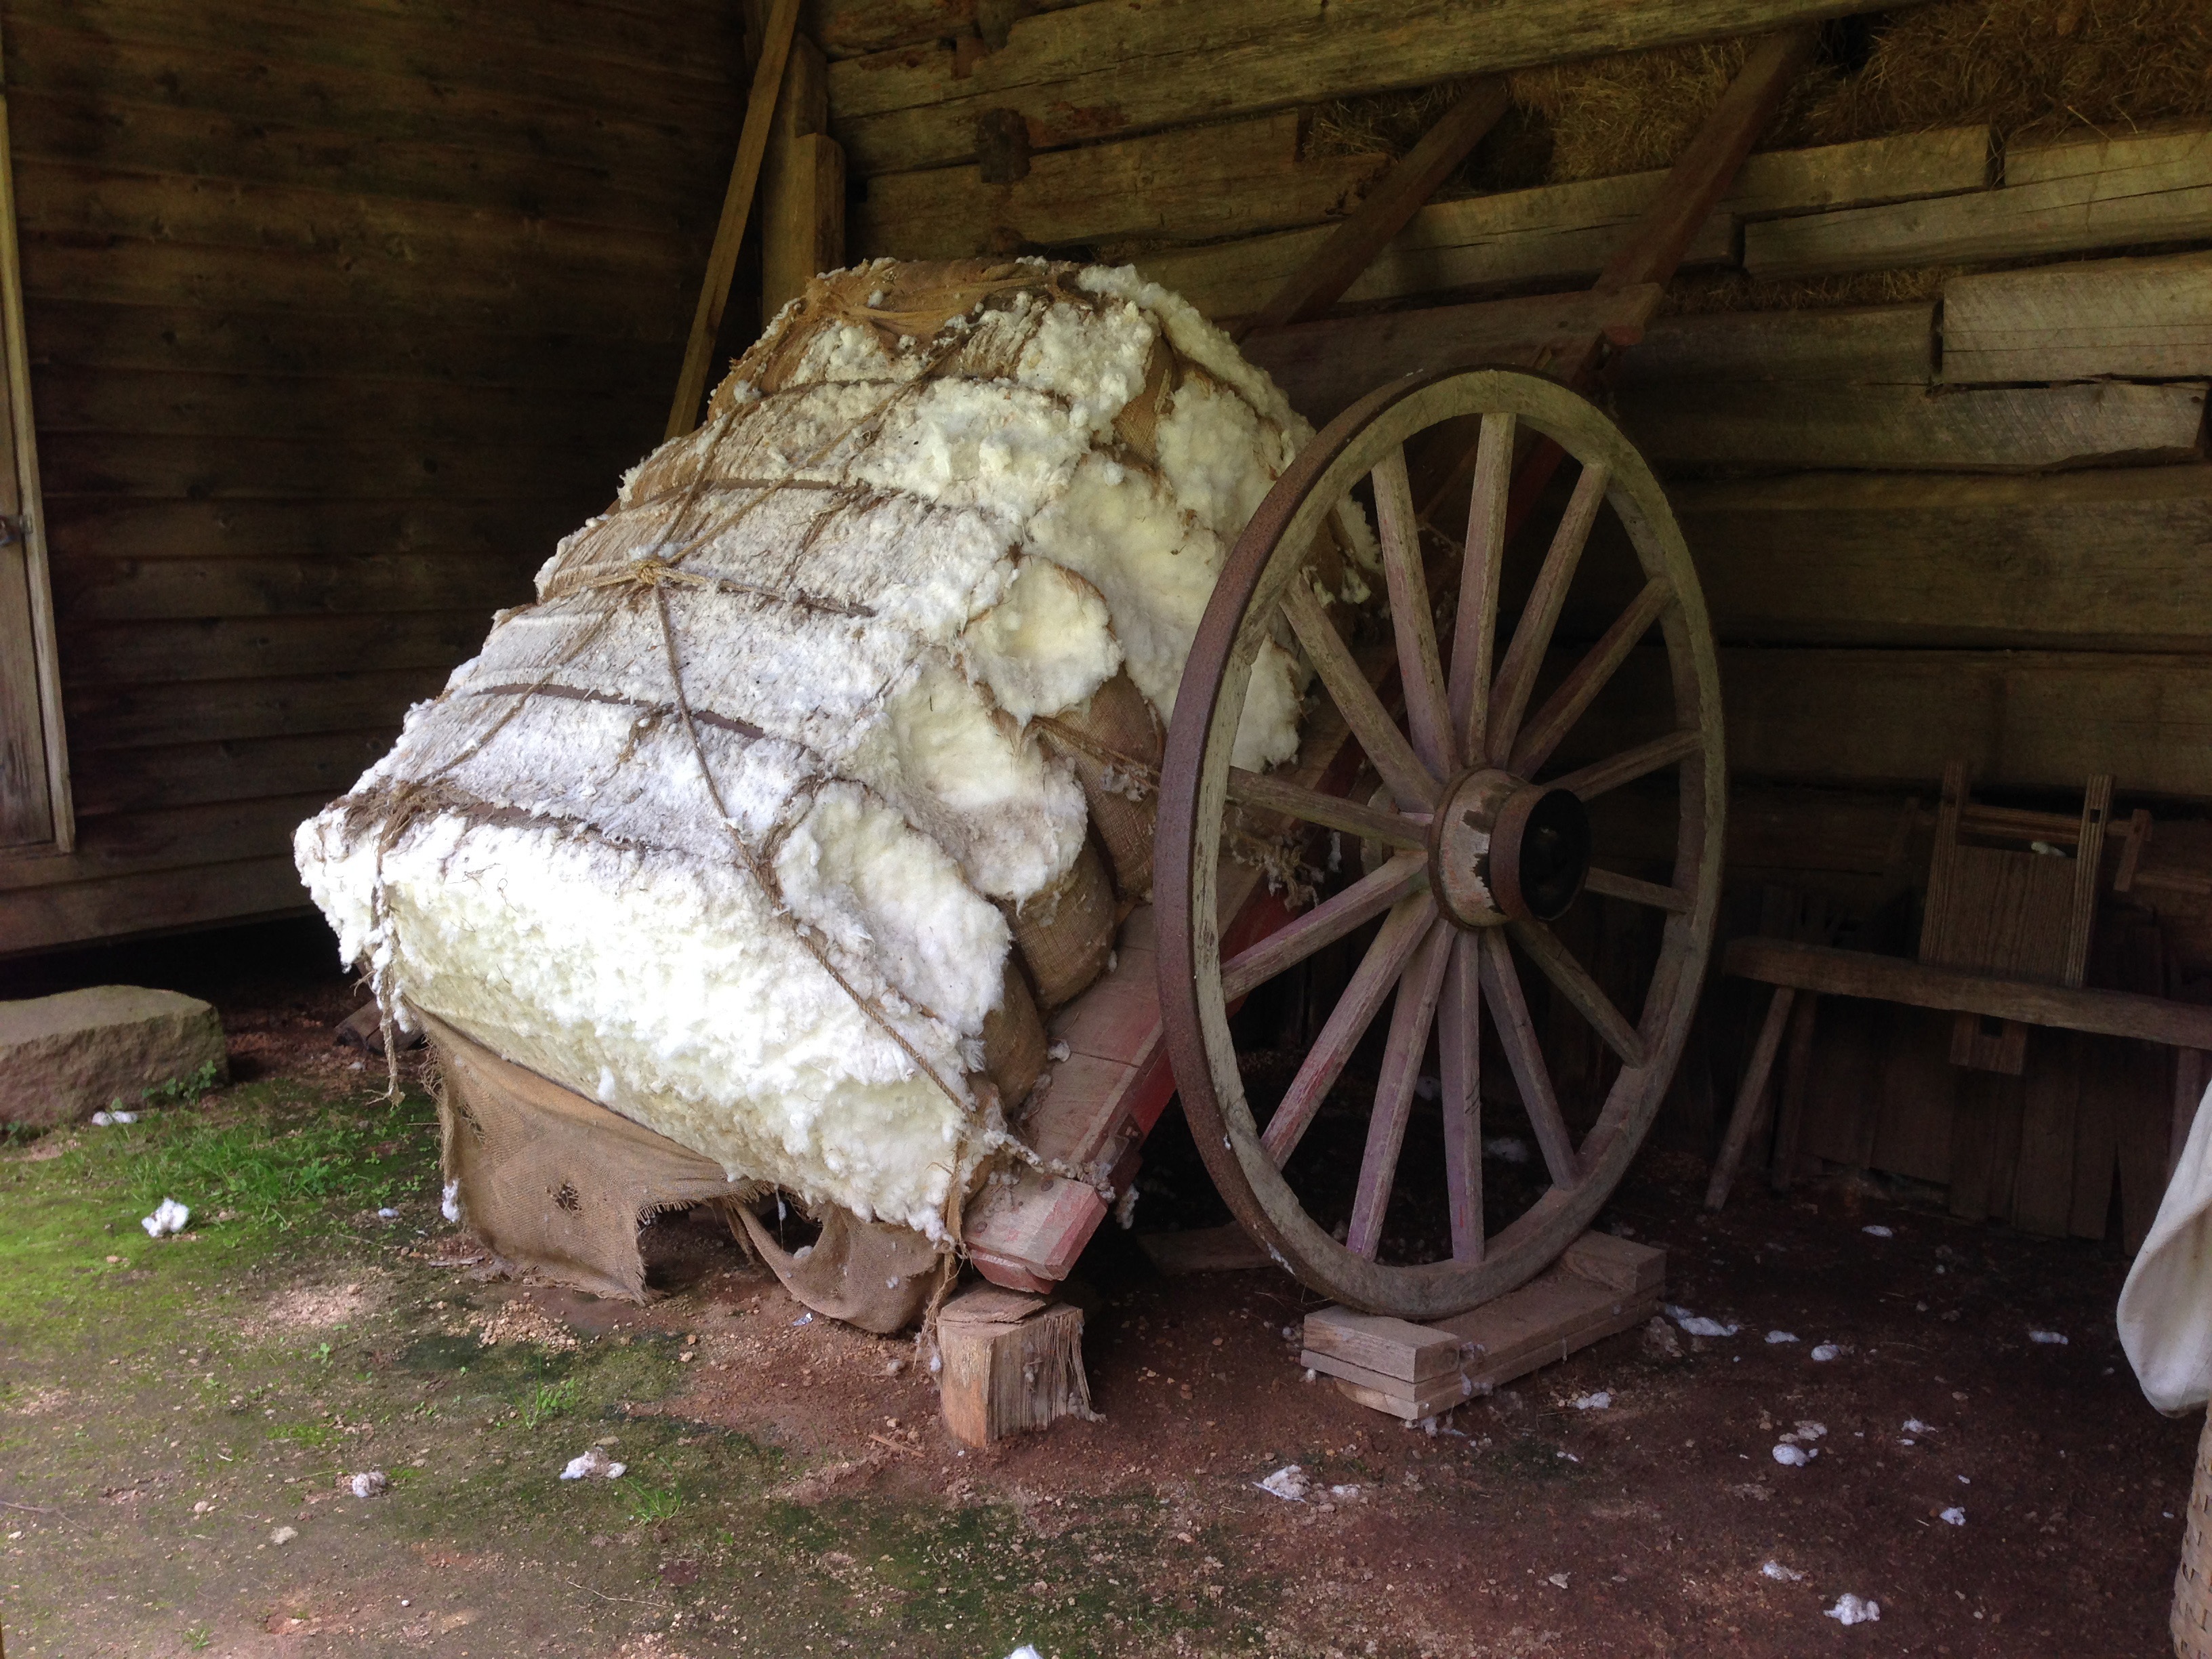
wood, white, bale, wagon, crop, textile, southern, raw, fiber, cotton, harvesting, picking, man made object